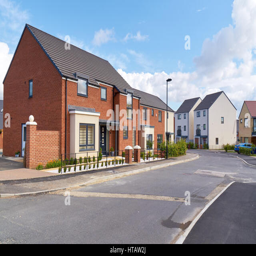
newly built homes in a residential estate